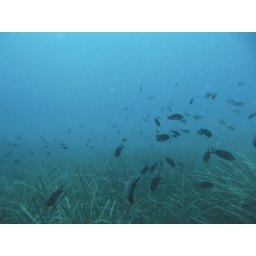
fish hiding in the sea grass